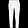
Label: Trouser